Stresher Peninsula

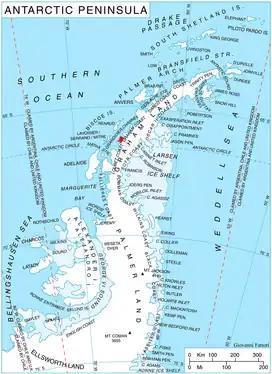
Location of Stresher Peninsula on Graham Land, Antarctic Peninsula.

Stresher Peninsula is the predominantly ice-covered rectangular peninsula 30 km wide and projecting 24 km northwestwards from Graham Land, Antarctic Peninsula. It is bounded by Holtedahl Bay to the northeast, Auvert Bay to the northwest and Darbel Bay to the southwest. Its west extremity Cape Bellue separates Graham Coast to the northeast from Loubet Coast to the southwest. Lawson Peak is a peak southeast of Cape Evensen.